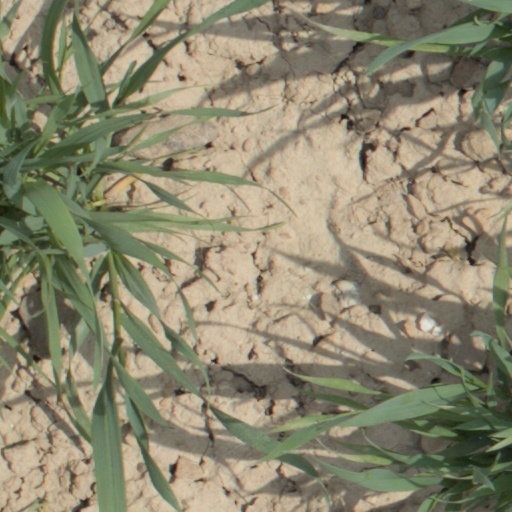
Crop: wheat